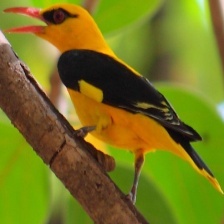
Species: EURASIAN GOLDEN ORIOLE
Scientific name: ORIOLUS ORIOLUS